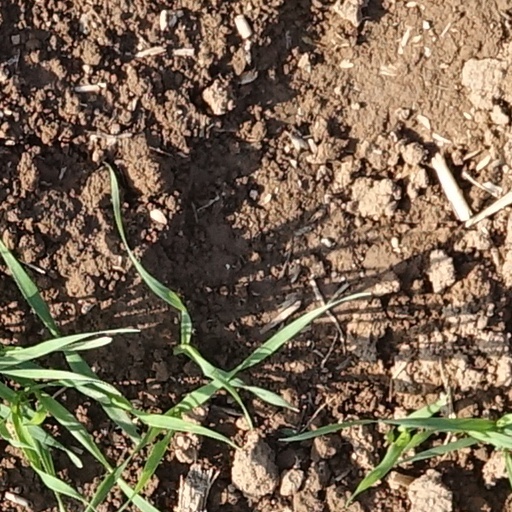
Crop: wheat